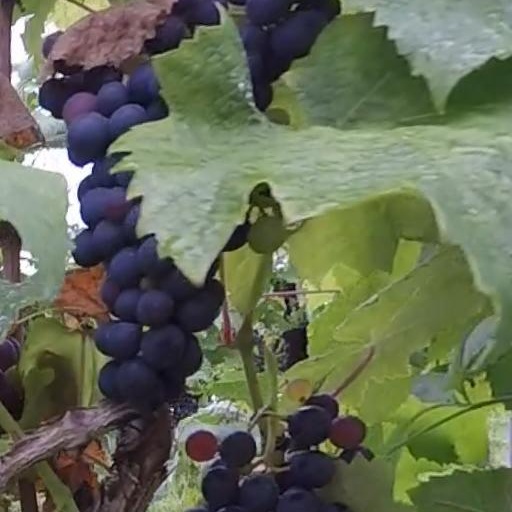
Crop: grape